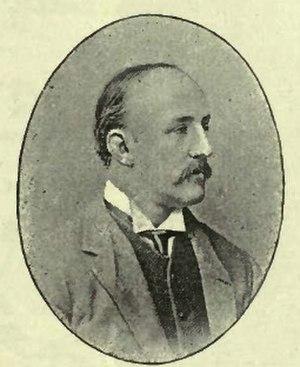
La liste des joueurs sélectionnés en équipe d'Angleterre de rugby à XV comprend 1 413 joueurs au 23 février 2020, le dernier étant Ben Earl retenu pour la première fois en équipe nationale le 8 février 2020 contre l'Écosse. Le premier Anglais sélectionné est John Bentley le dimanche 27 mars 1871 contre l'Écosse. L'ordre établi prend en compte la date de la première sélection, puis la qualité de titulaire ou remplaçant et enfin l'ordre alphabétique.